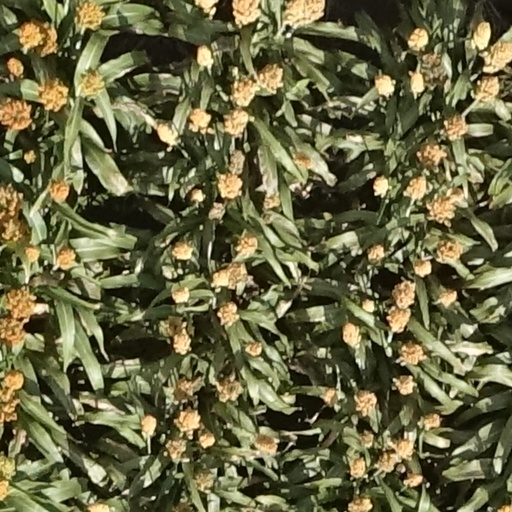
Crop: sorghum